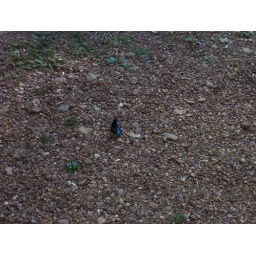
Taken by my aunt, a blue butterfly on the pea gravel drive at Faulkner's home.